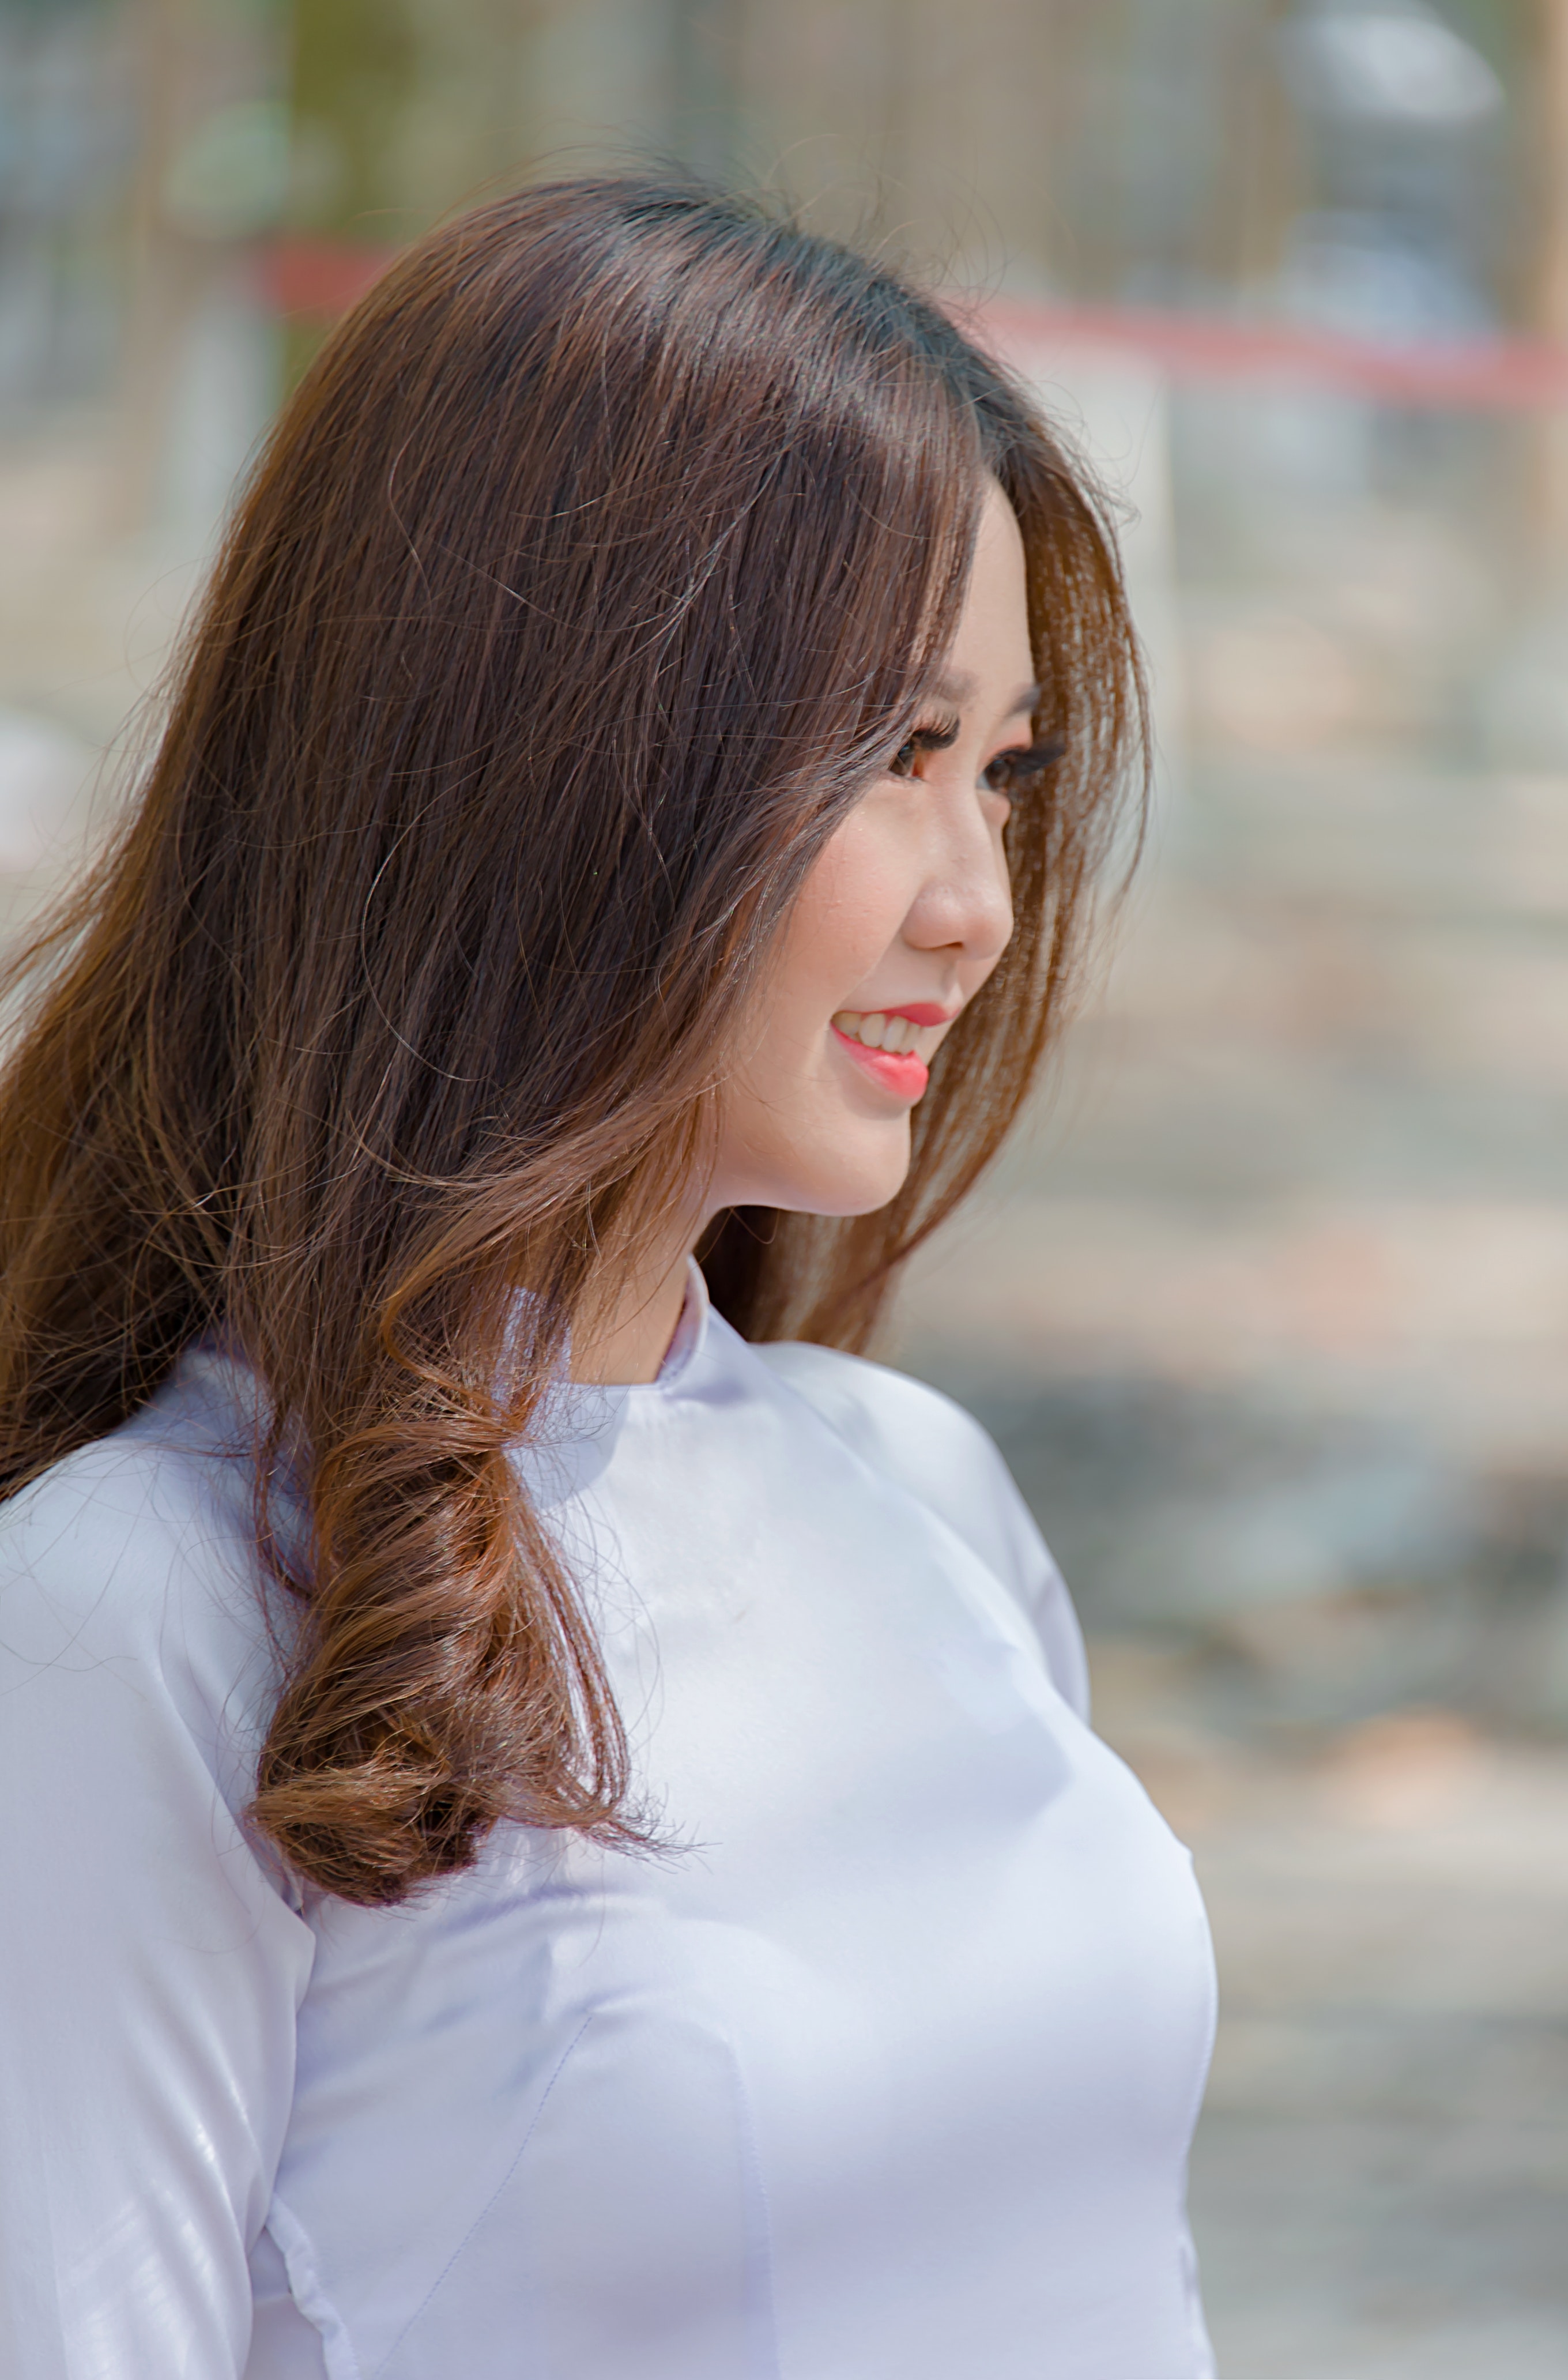
hair, hairstyle, brown hair, long hair, beauty, layered hair, lip, hair coloring, chin, blond, photography, black hair, bangs, street fashion, portrait photography, portrait, photo shoot, model, feathered hair, Step cutting, smile